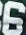
Number: 6